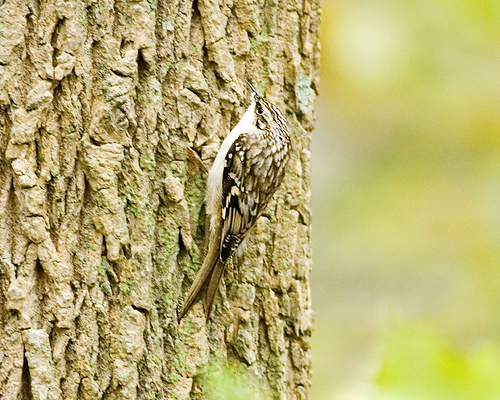
this bird has a spear-shaped head, the crown is flat, the beak is thin and pointy and the backside of the bird is mottled brown and white.
this small bird has camoflauged ability with its nature life green feathers with black wingbars and white belly.
a small brown and tan bird with a tree camouflaged pattern.
small white black and green bird with medium tarsus and medium brown beak
this bird has a speckled belly and breast with a short pointy bill.
this bird is brown with white and has a very short beak.
this particular bird has a white belly and black secondaries
this bird has wings that are brown and has a white belly
this bird has a light brown and dark brown striped crown with a small narrow black bill and off white belly.
this bird has wings that are brown and has a white belly
Species: Brown Creeper